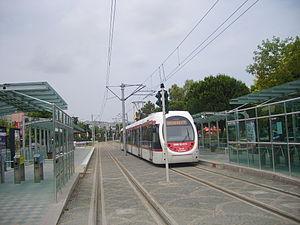
Le métro léger de Samsun est un système de transport en commun desservant la ville de Samsun, en Turquie. En 2019, il comprend une unique ligne, longue de 16 km.